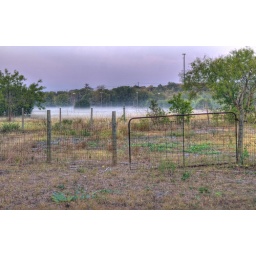
Morning mist in the field behind my house